1921 Auckland Rugby League season

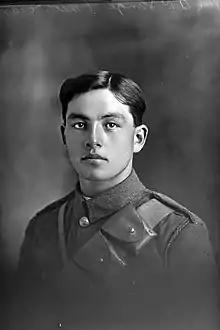
Arthur Singe

Arthur Singe debuted for Marist. His mother was Irish and father Chinese, making him one of the first ever players of Asian heritage in New Zealand representative rugby league along with James Hing who played in the same era for Marist and later coached Point Chevalier. Singe had played for the New Zealand Army rugby union team during World War 1. Singe narrowly missed out on selection for the All Blacks in 1920 after playing for the North Island in a trial match and soon after switched to rugby league. He was a loose forward and went on to play rugby league for Auckland and New Zealand. On the 1926-27 tour of England he was one of several players who boycotted matches due to a disagreement with the coach/manager and was suspended for several matches. Following the tour he was banned for life by the New Zealand Rugby League. In 1962 the New Zealand Rugby League lifted the ban on Singe and his 6 teammates. However by this time 4 of the 6 players had already passed away including Singe who died in 1936.